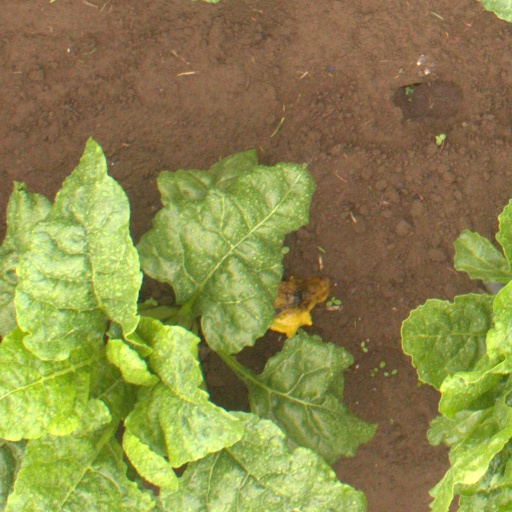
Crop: sugar beet